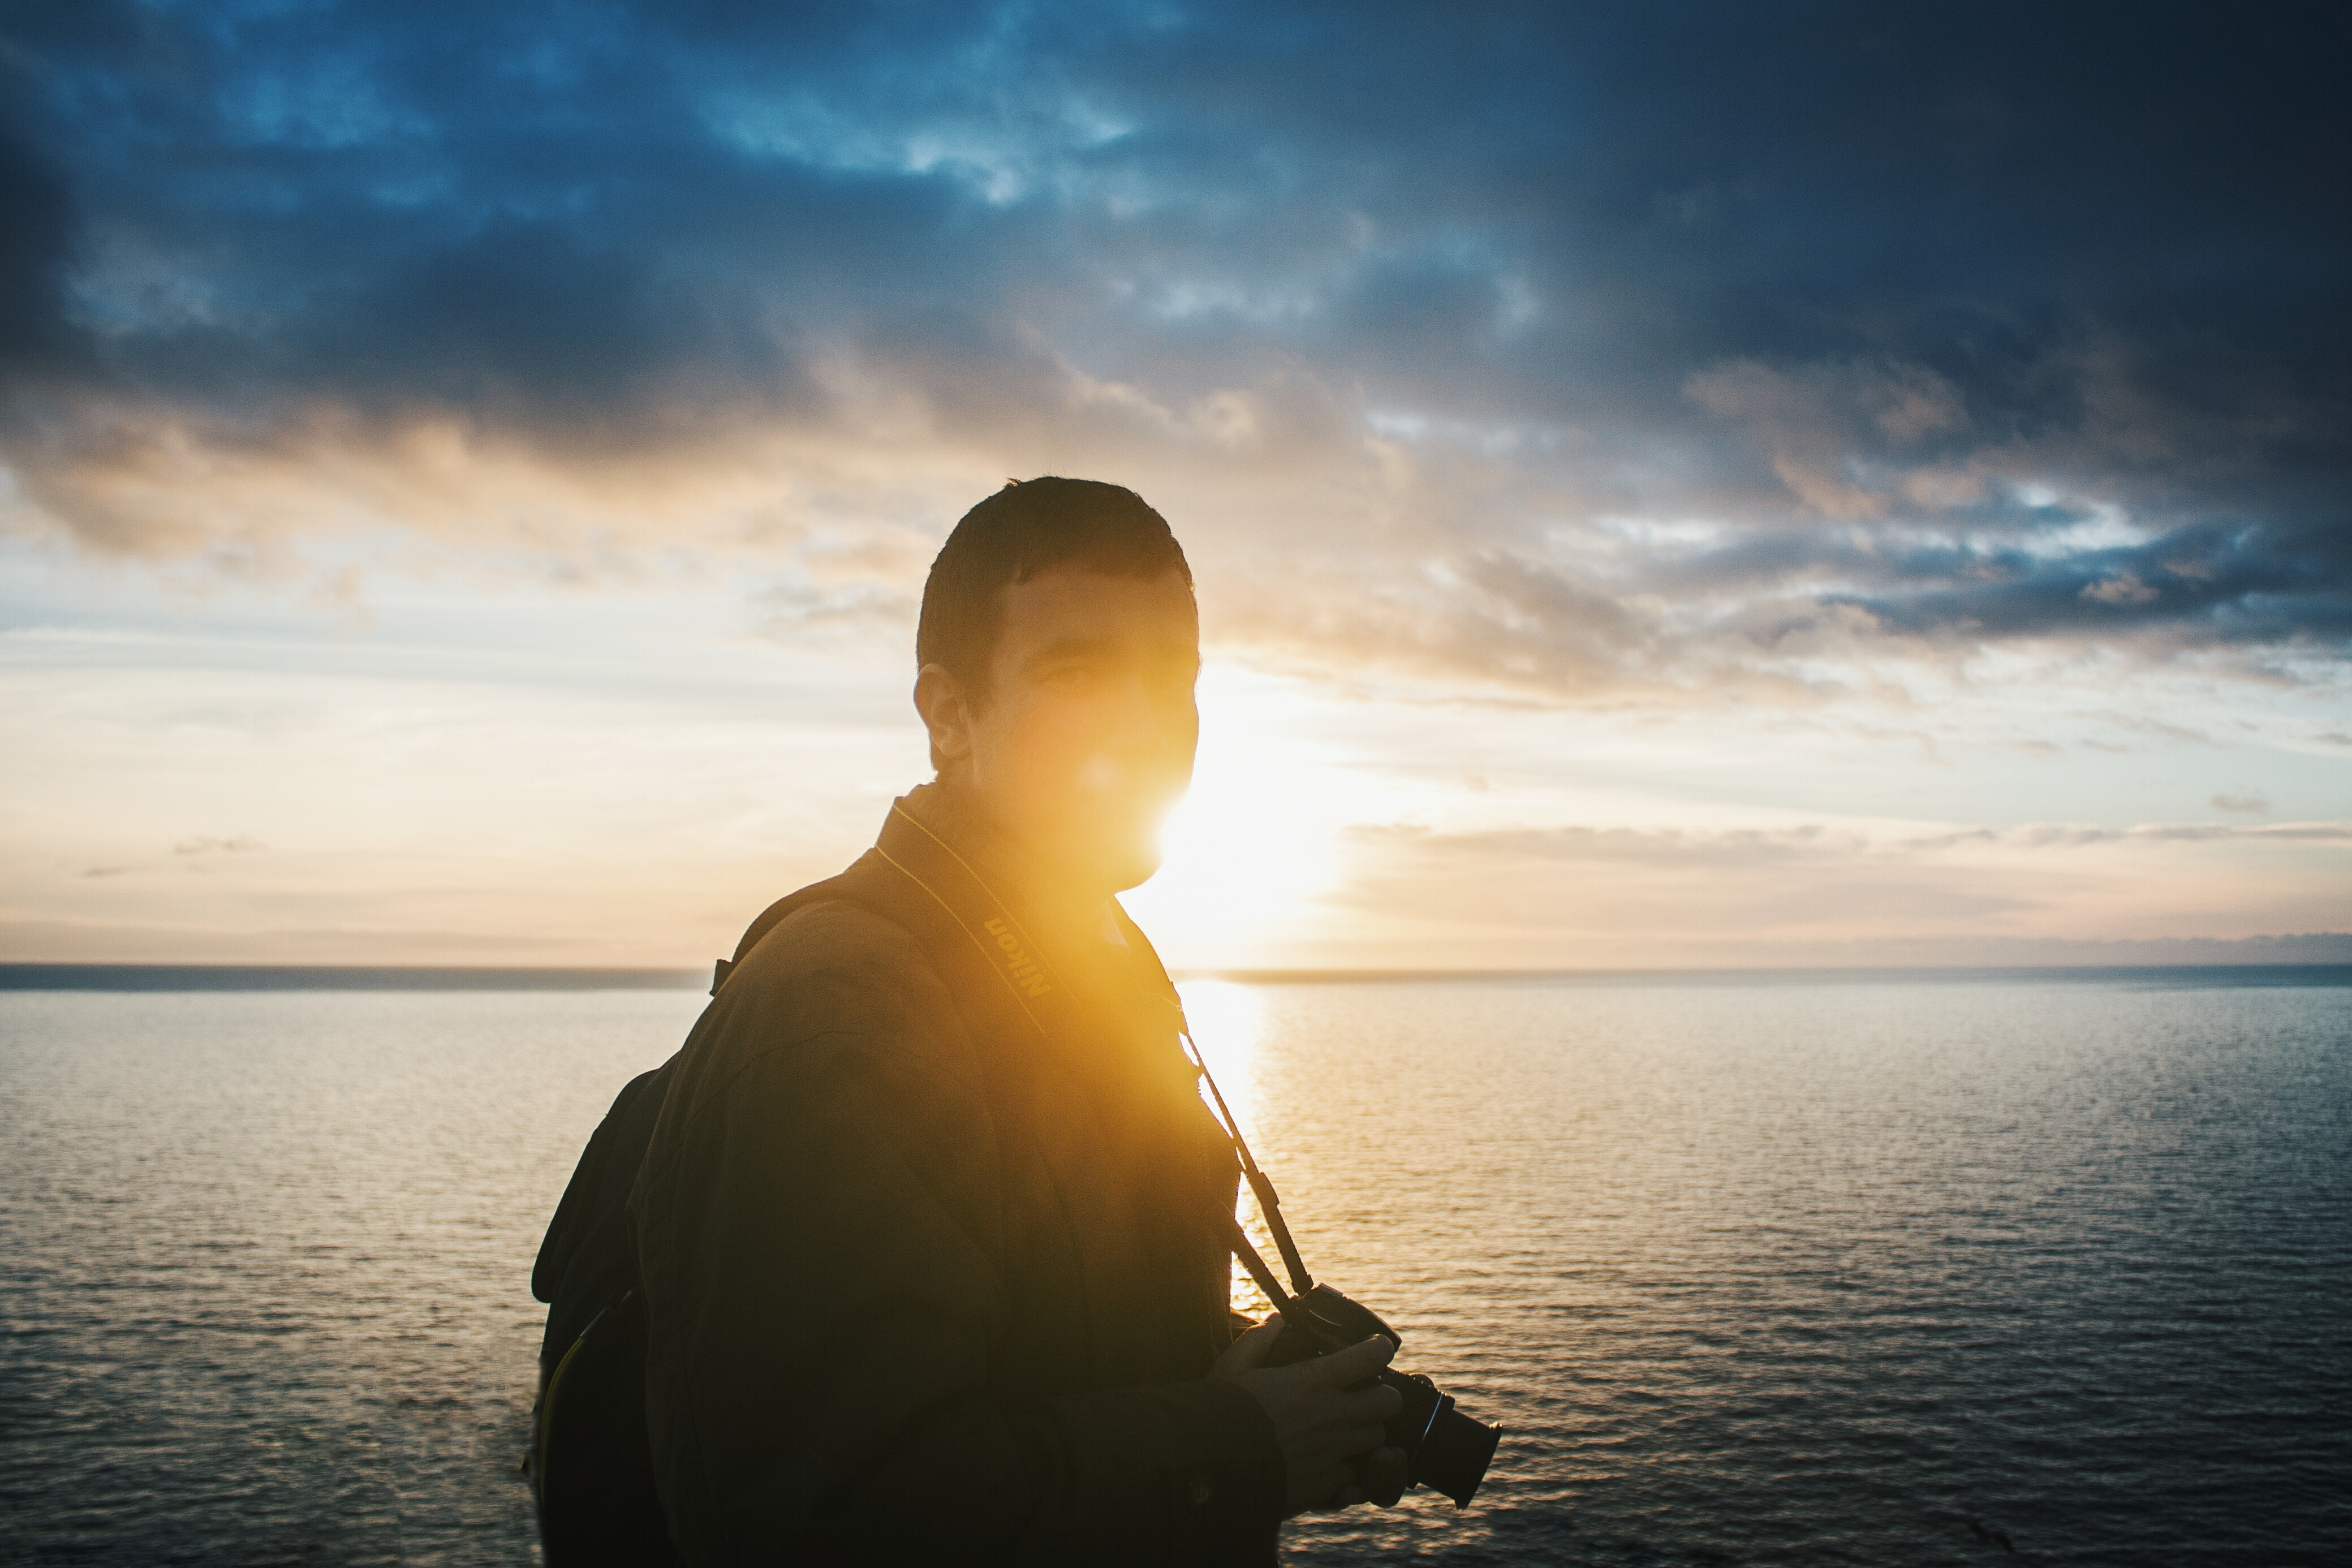
beach, sea, ocean, horizon, silhouette, light, cloud, sky, sun, sunrise, sunset, sunlight, morning, wave, dawn, dusk, evening, reflection